From Russia, with Love (novel)

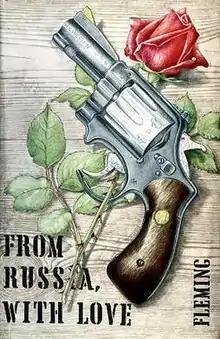
First edition cover

From Russia, with Love is the fifth novel by the English author Ian Fleming to feature his fictional British Secret Service agent James Bond. Fleming wrote the story in early 1956 at his Goldeneye estate in Jamaica; at the time he thought it might be his final Bond book. The novel was first published in the United Kingdom by Jonathan Cape on 8 April 1957.